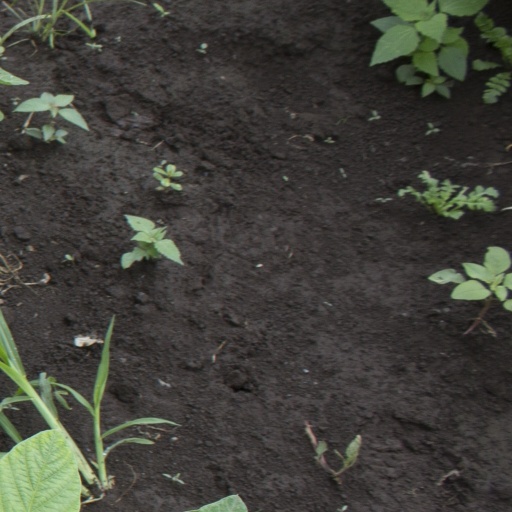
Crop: soybean